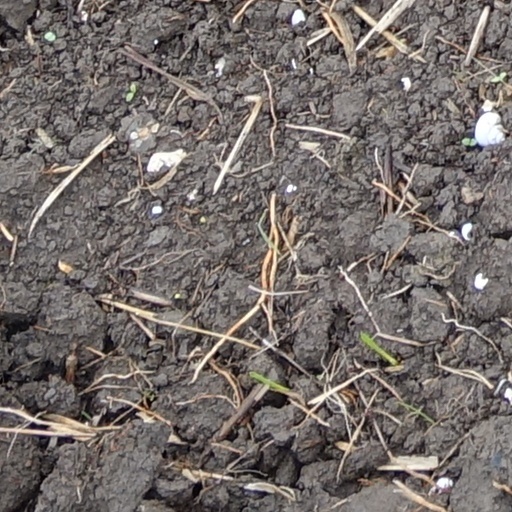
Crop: wheat